Kwongo Dak Padiet

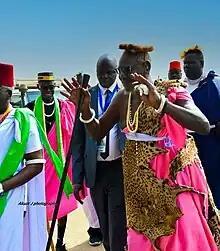
Reth Kwongo Dak in 2023

Reth Kwongo Dak Padiet I (born January 1, 1945) is the reigning Reth (also known as King) of the Shilluk Kingdom, He is the 35th King of Shilluk. Shilluk Kingdom was located along the left and right bank of the White Nile in what is now South Sudan and southern Sudan.